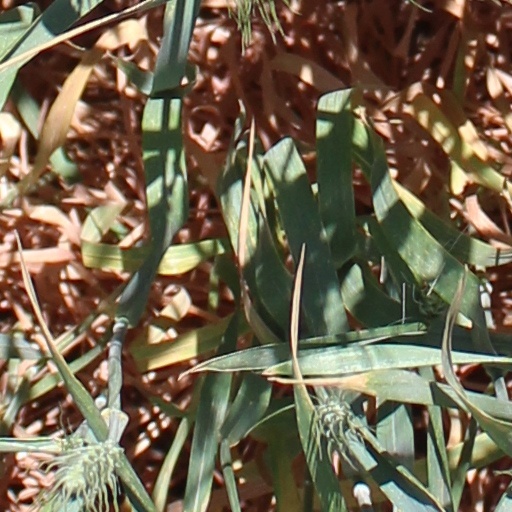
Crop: wheat